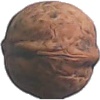
Label: walnut